Straw

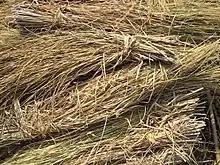
Bundles of rice straw

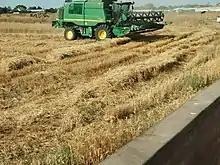
Straw lines and a combine harvester

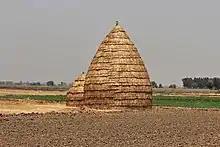
A traditional method of storing wheat hay in Punjab.

Straw is an agricultural byproduct consisting of the dry stalks of cereal plants after the grain and chaff have been removed. It makes up about half of the yield by weight of cereal crops such as barley, oats, rice, rye and wheat. It has a number of different uses, including fuel, livestock bedding and fodder, thatching and basket making.